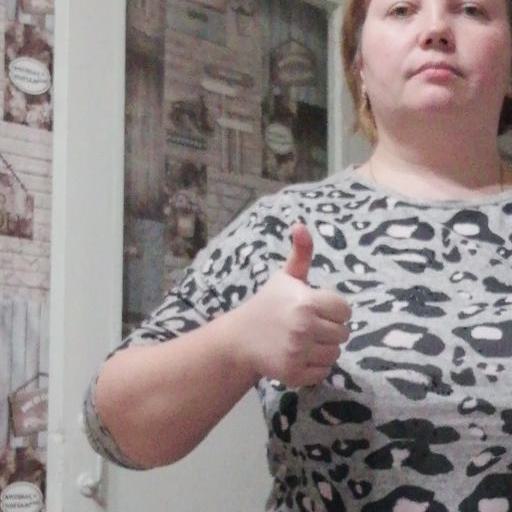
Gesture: like